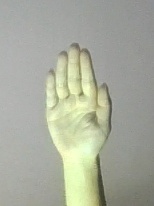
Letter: seen